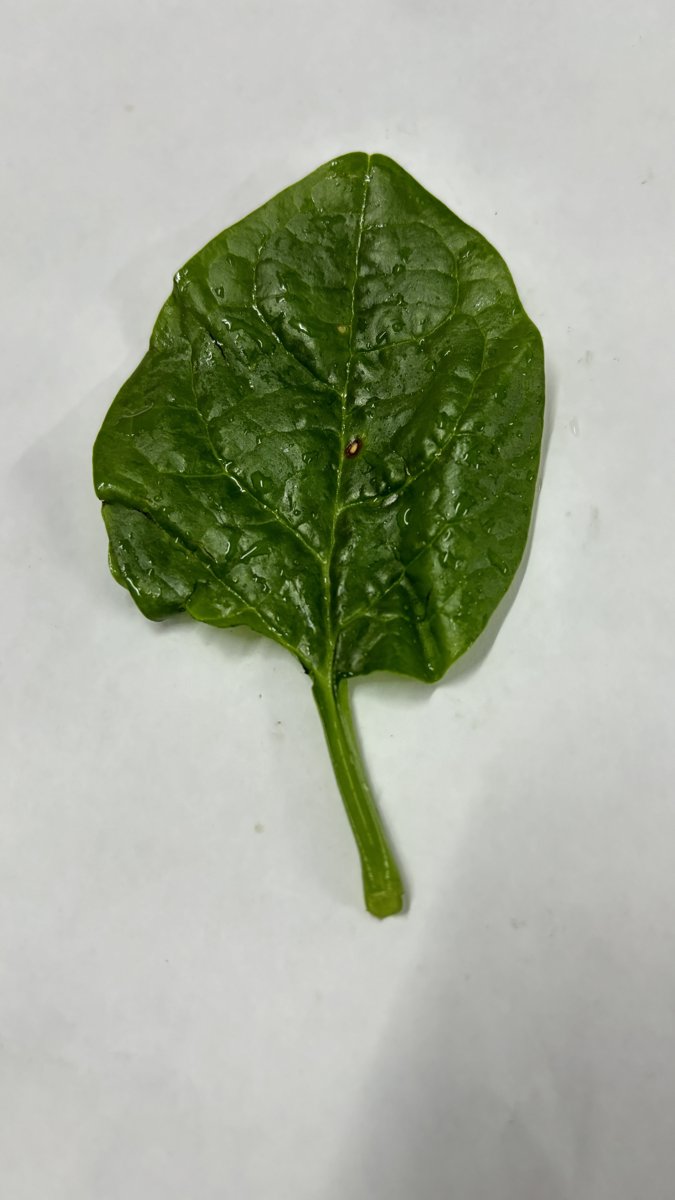
Label: Pest-Damage